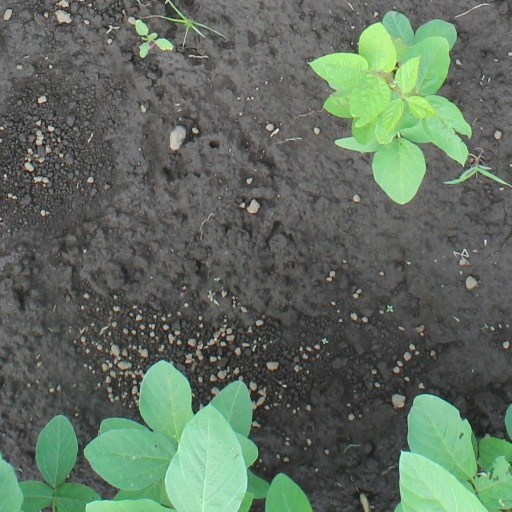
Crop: soybean